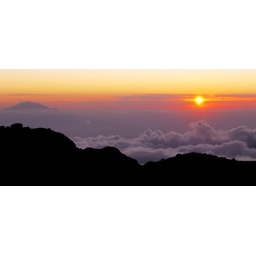
sunset at lava tower camp Mount kilimanjaro - mount meru in background